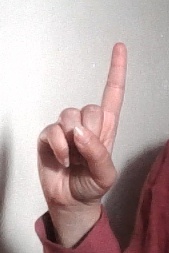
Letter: bb